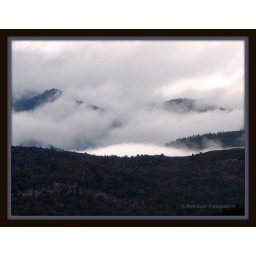
Low clouds hang over the mountain range early in the morning, as the sun starts to rise.